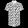
Label: Shirt